Richard Trefry

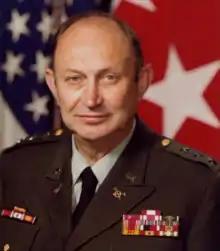

Richard Greenleaf Trefry (August 6, 1924 – February 25, 2023) was a lieutenant general in the United States Army. His last assignment was Inspector General of the Army.